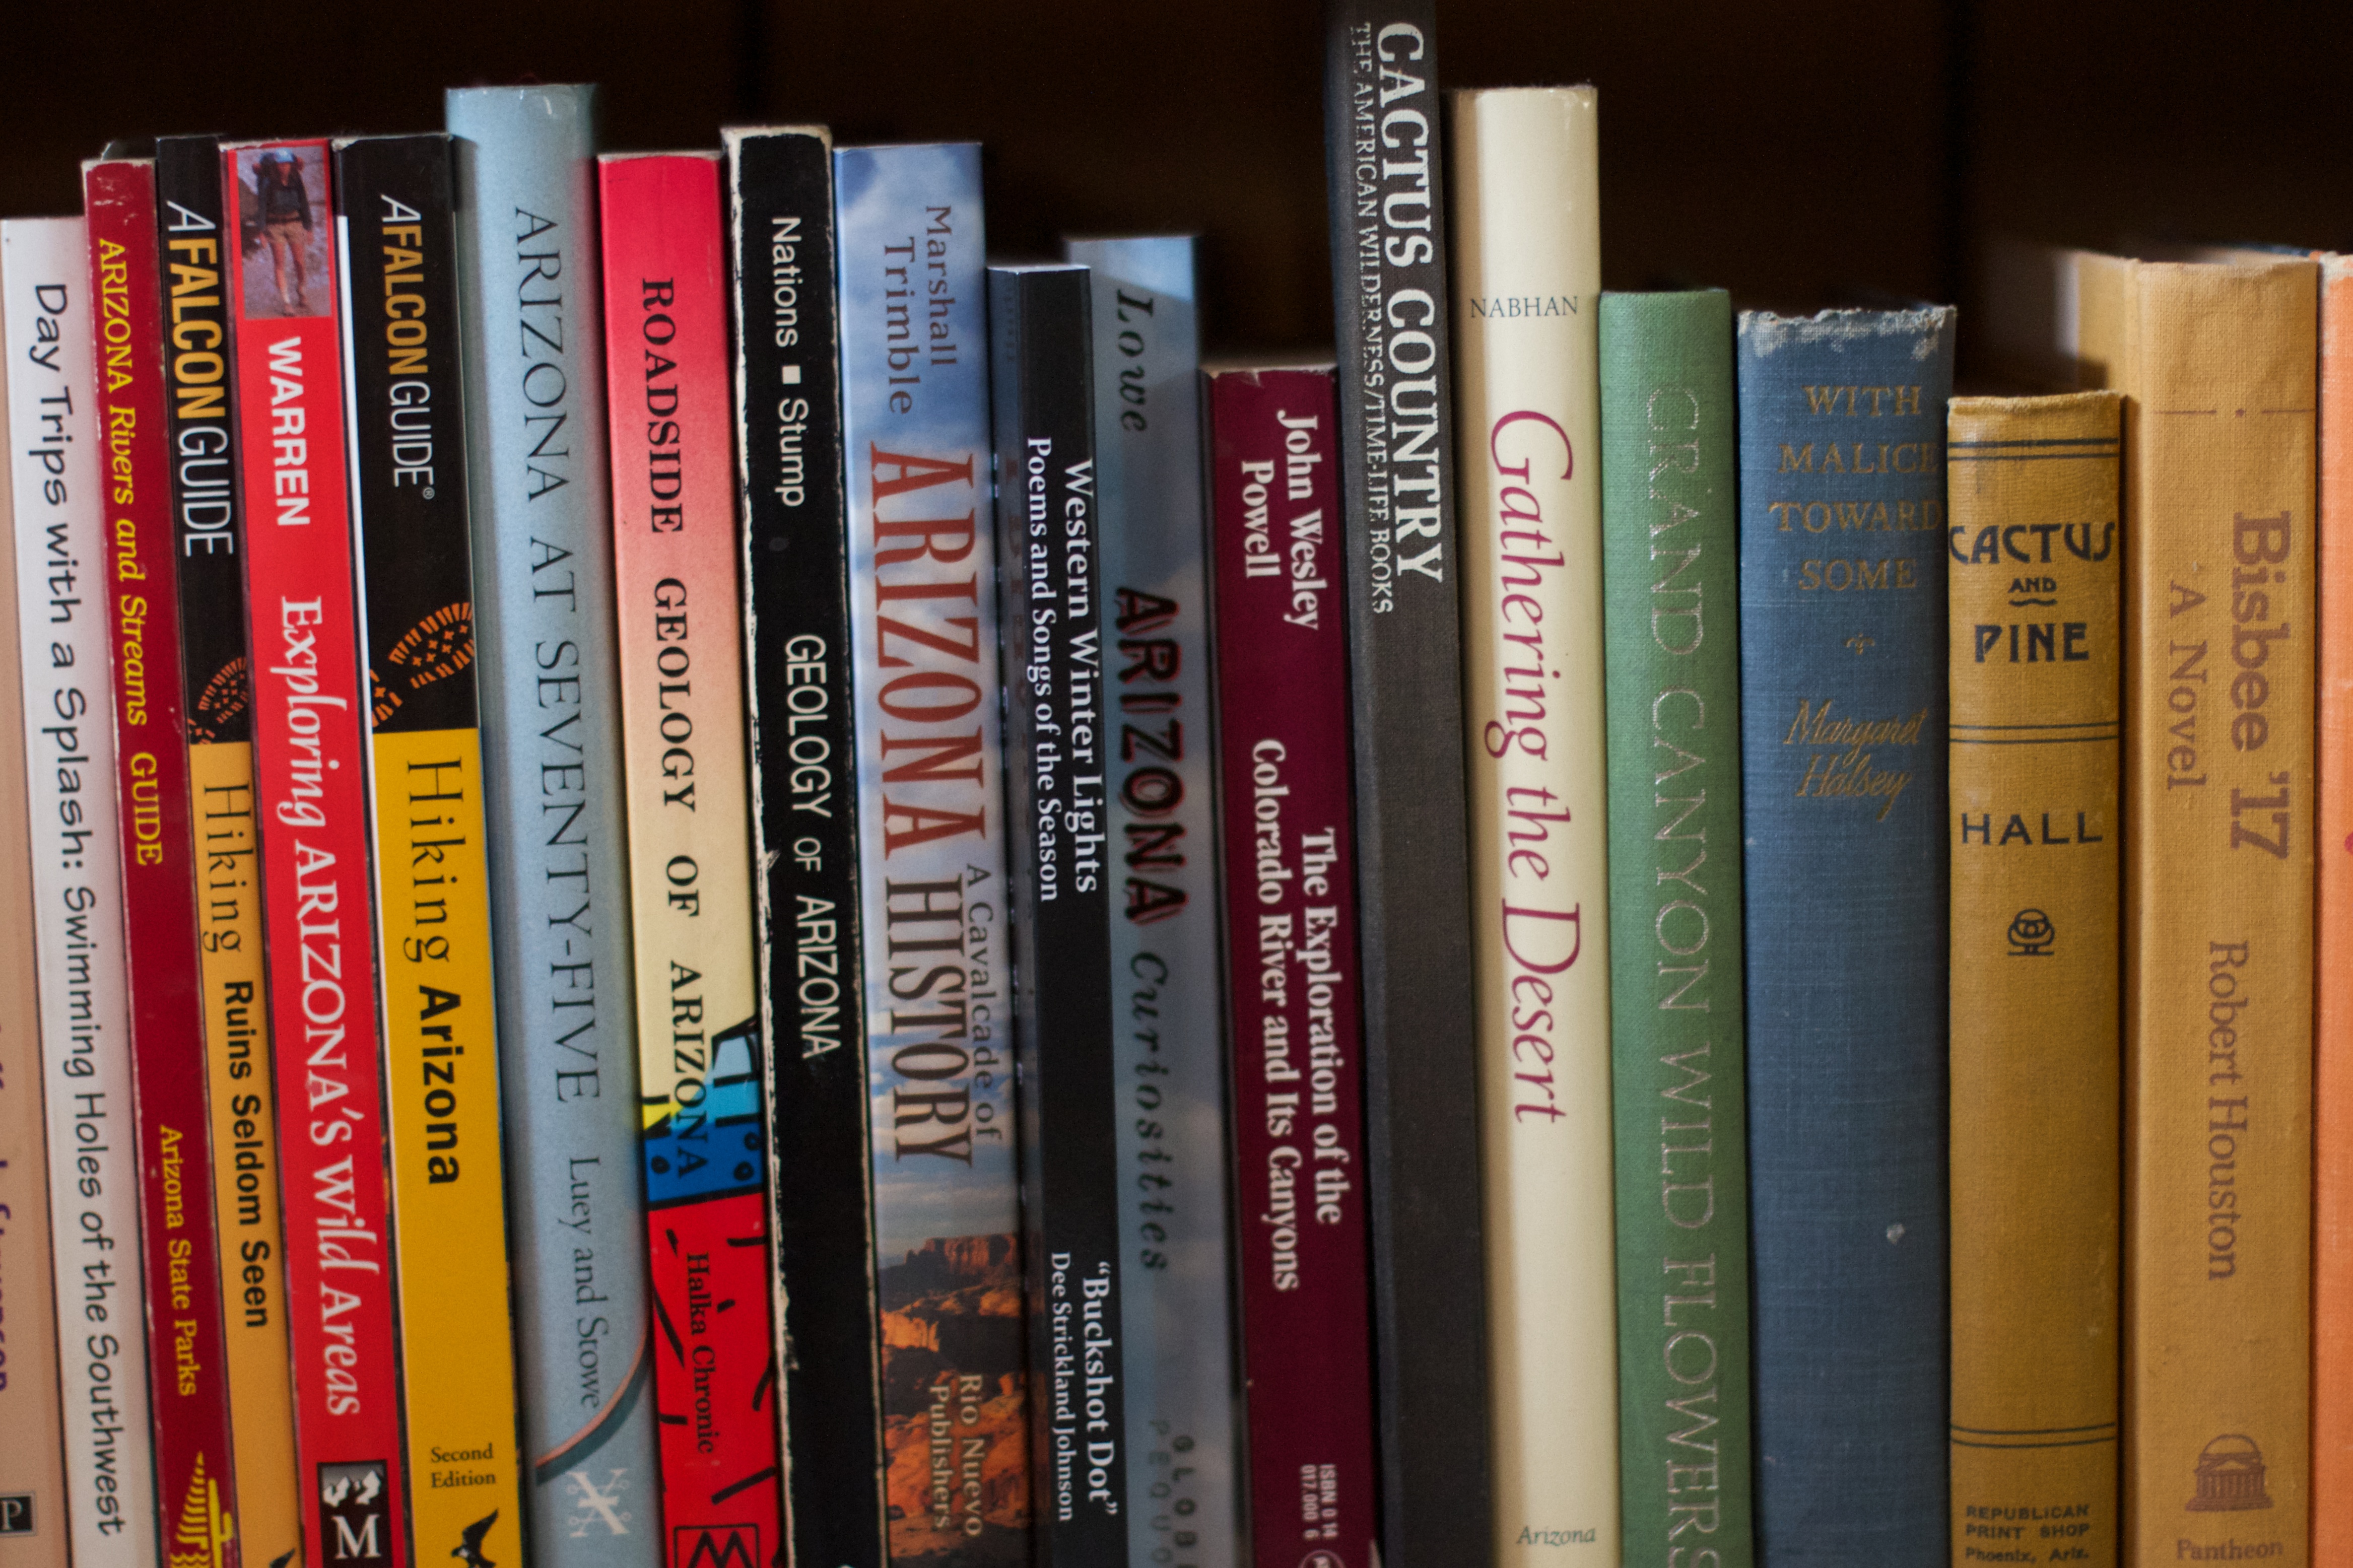
book, color, arizona, publication